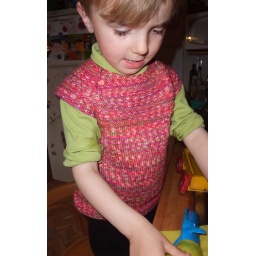
little sister dress size 12 months, worn as a pullover by my 3-yr-old son (just for the pic)